Lesser Himalayan Strata

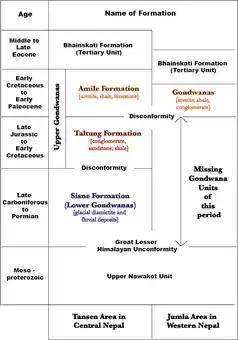
Gondwana Strata of LHS in Western and Central Nepal

In Nepal, the older LHS with age ranging from the Paleoproterozoic to uppermost Precambrian are separated from the younger LHS by the Great Lesser Himalayan Unconformity. Missing Early Proterozoic strata of the LHS suggest that the rocks may have been eroded before the deposition of the Gondwana strata. Younger continental facies Gondwana strata were first deposited after the unconformity. They are then unconformably overlain by a marine facies Tertiary Unit. The Gondwana strata are mainly developed within two zones in Nepal in the central Himalaya. The first is in central Nepal, where several outcrops of the Tansen Group can be found. The second is in western Nepal, where the Gondwana strata are exposed in the Jumla–Humla basins near the Tethyan Himalaya.